Bahrain

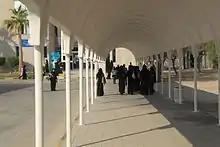
Female students at the University of Bahrain dressed in traditional garb

Bahrain has one main international airport, the Bahrain International Airport (BAH) which is located on the island of Muharraq, in the north-east. The airport handled almost 100,000 flights and more than 9.5 million passengers in 2019. On 28 January 2021, Bahrain opened its new airport terminal as part of its economic vision 2030. The new airport terminal is capable of handling 14 million passengers and is a big boost to the country's aviation sector. Bahrain's national carrier, Gulf Air operates and bases itself in the BIA.